Charles E. Woodworth

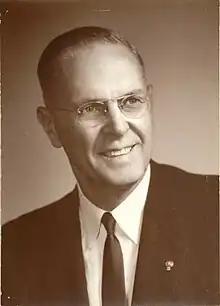
Charles E. Woodworth

He was born in Berkeley, California on September 25, 1897. His father, Charles W. Woodworth, would become a Professor Emeritus of the University of California, Berkeley and is a noted figure in the history of Entomology; His mother was Leonora Stern.